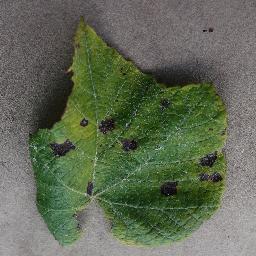
Label: Grape___Leaf_blight_(Isariopsis_Leaf_Spot)